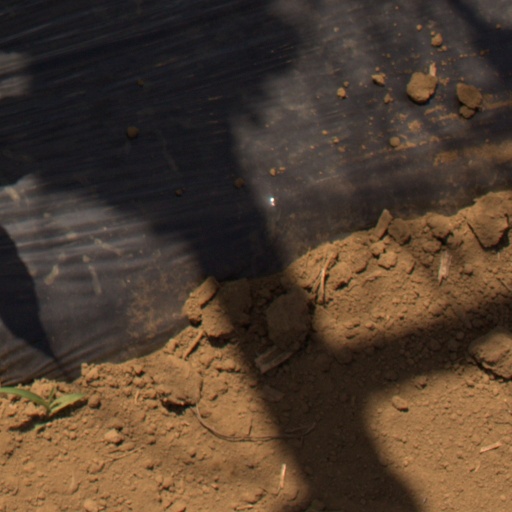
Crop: Jerusalem artichoke